Our Gang (film)

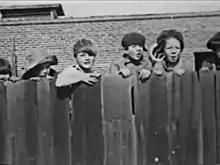
The south side of 3302 Motor Avenue in Los Angeles is the building visible behind the Gang.

Our Gang (1922) is the very first produced American "Our Gang" silent short film but was held back as the third entry in the series to be released. It was directed by Charley Chase, Robert F. McGowan, Tom McNamara, and Fred Newmeyer. The two-reeler was released into theaters on November 5, 1922 by Pathé.